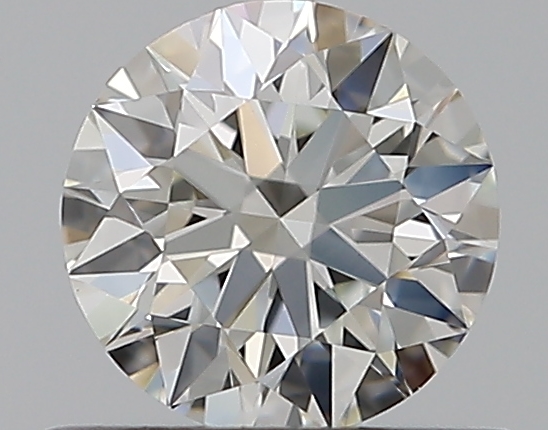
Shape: round
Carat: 0.52
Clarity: VVS2
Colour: H
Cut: EX
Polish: EX
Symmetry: EX
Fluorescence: N
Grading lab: GIA
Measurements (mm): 5.13 x 5.16 x 3.19